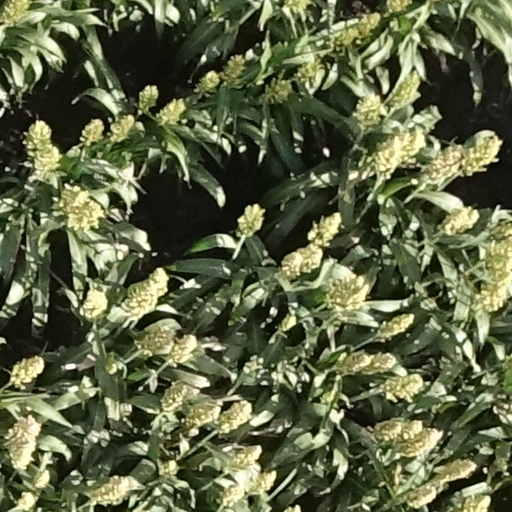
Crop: sorghum